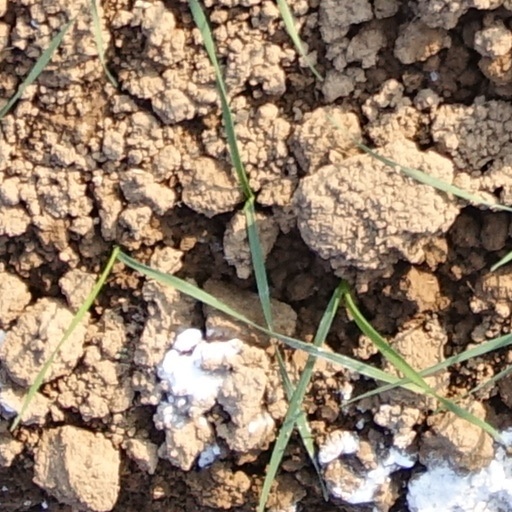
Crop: wheat